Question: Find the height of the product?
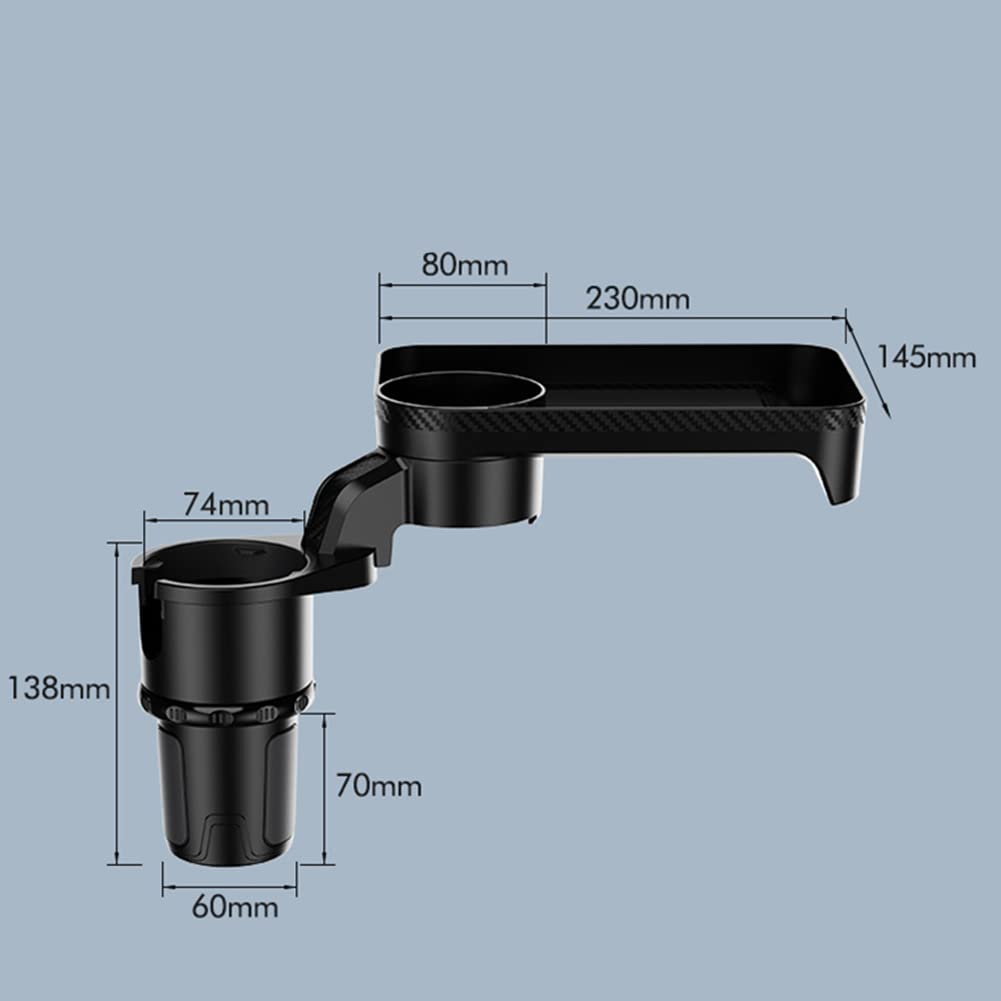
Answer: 138.0 millimetre